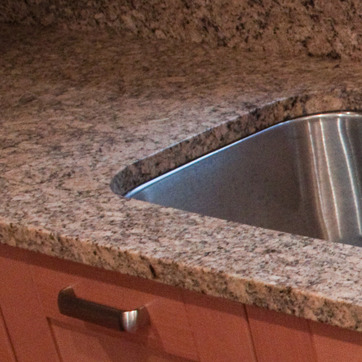
Material: metal